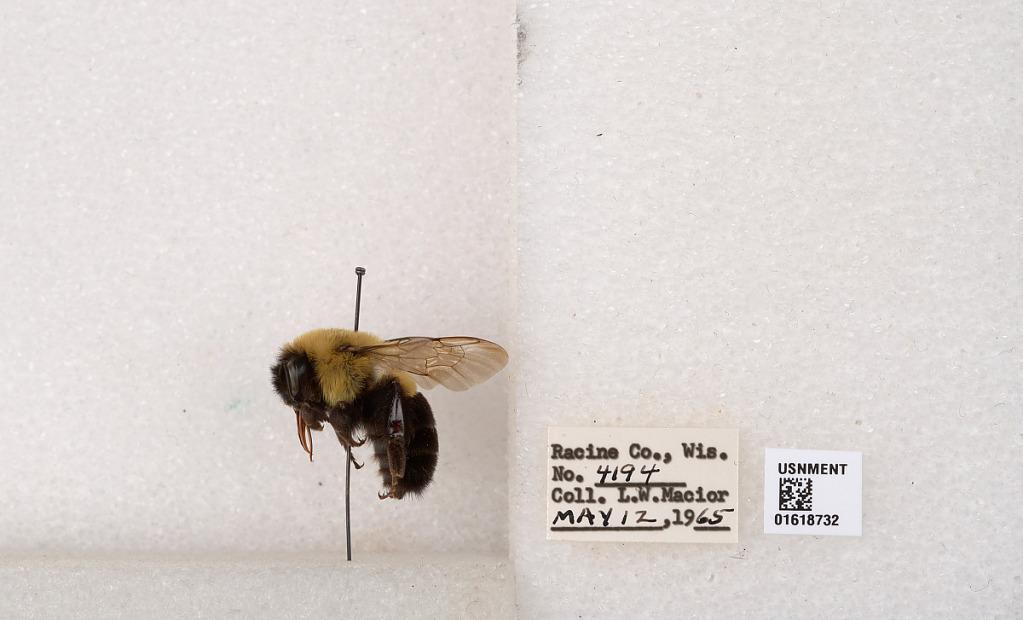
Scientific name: Bombus impatiens Cresson
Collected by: L. Macior
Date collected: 1965-5-12
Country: United States
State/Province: Wisconsin
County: Racine
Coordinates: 42.7299, -87.8123